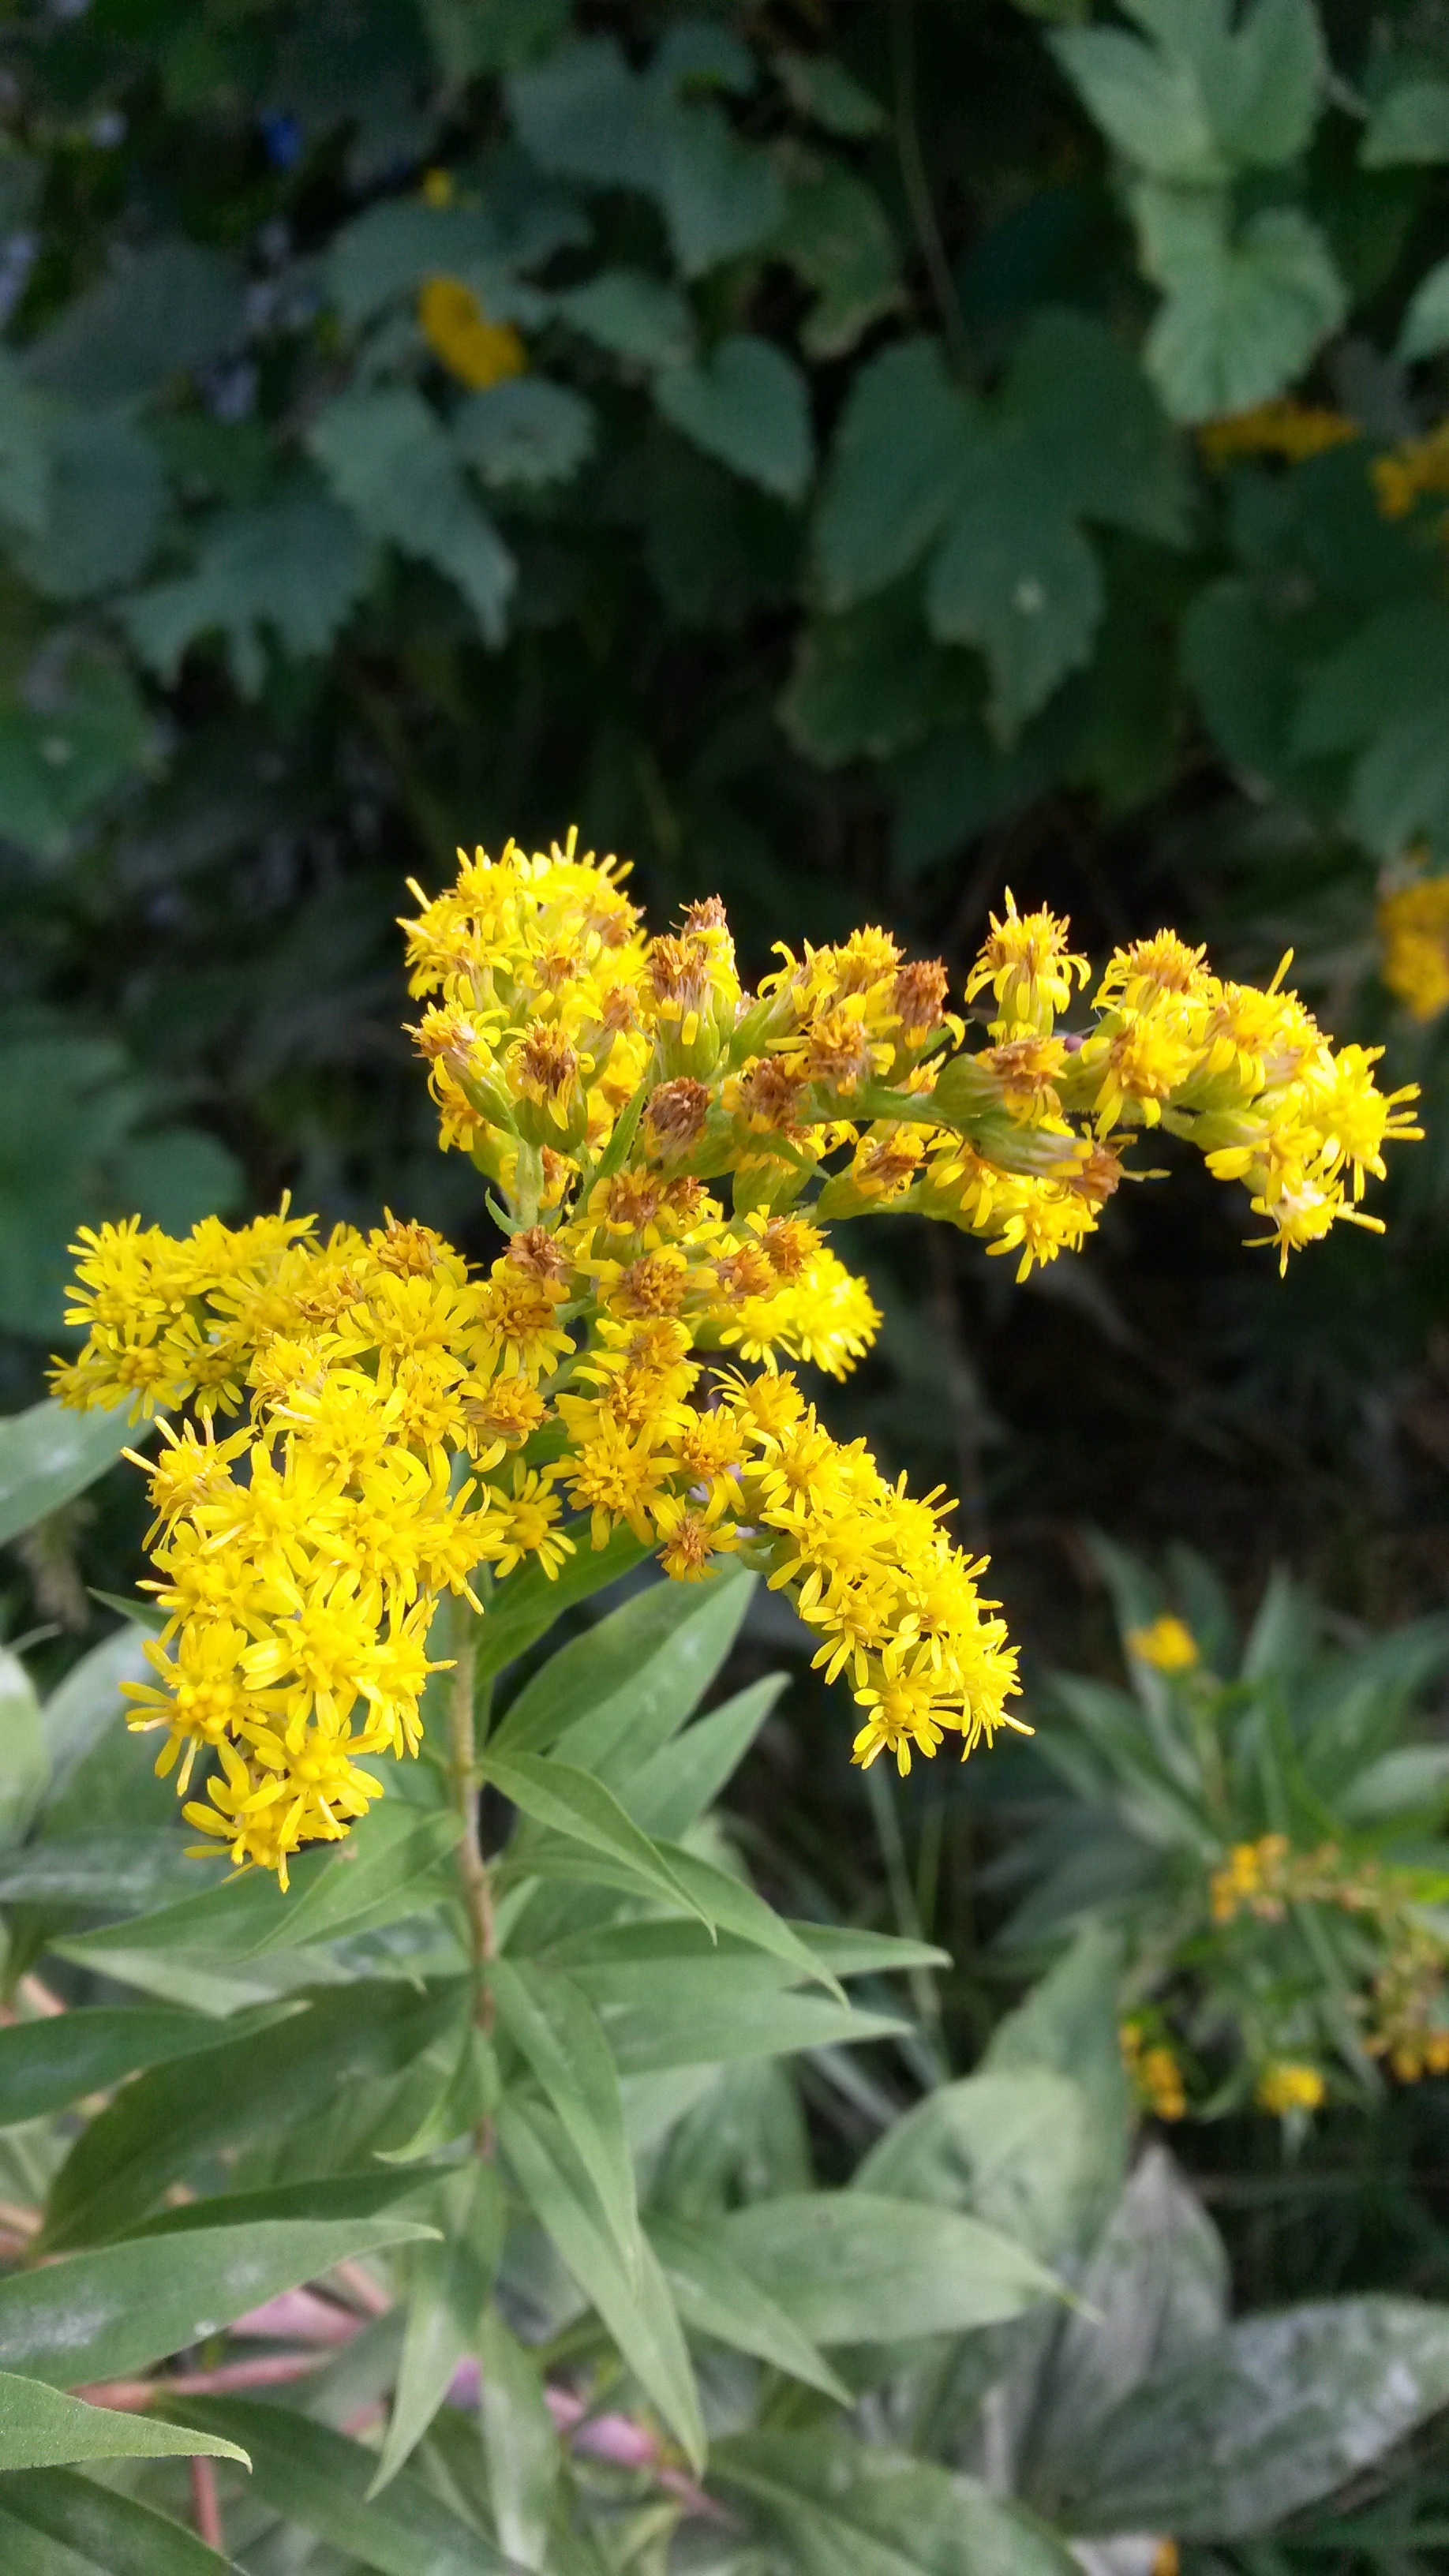
nature, blossom, plant, flower, bloom, summer, bush, herb, evergreen, botany, yellow, flora, wildflower, shrub, flowering plant, daisy family, lantana camara, subshrub, annual plant, land plant